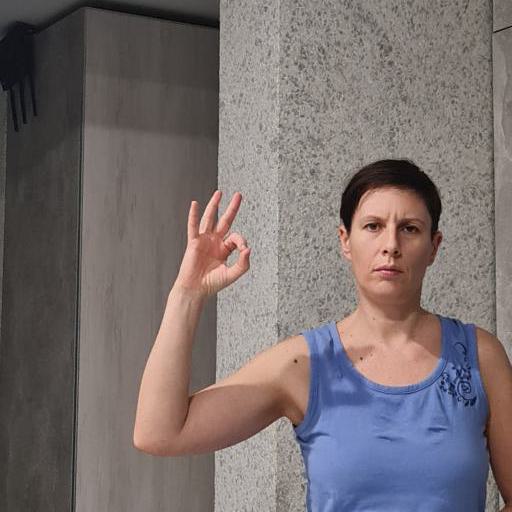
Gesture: ok